Southern and Eastern Macedonian dialects

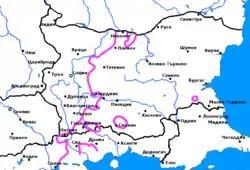
Yat border in the Bulgarian language, splitting the Southern and Eastern Macedonian dialects in two

Based on the main isogloss separating the Bulgarian dialects into Eastern and Western - yat border, some of the Southern and Eastern Macedonian dialects are classified as Eastern Bulgarian.